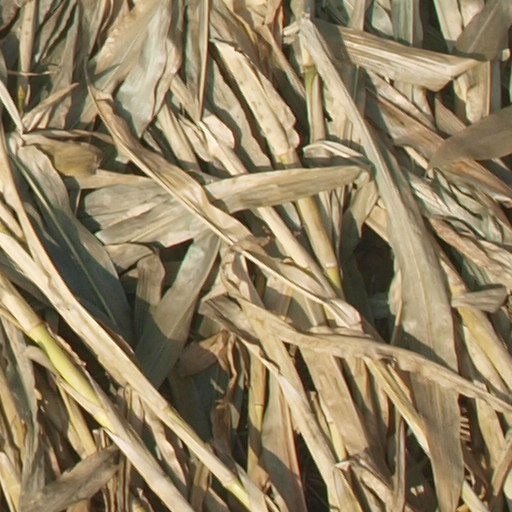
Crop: maize; corn